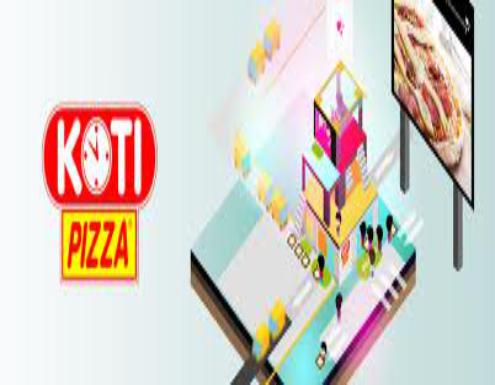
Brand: Kotipizza
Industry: Food